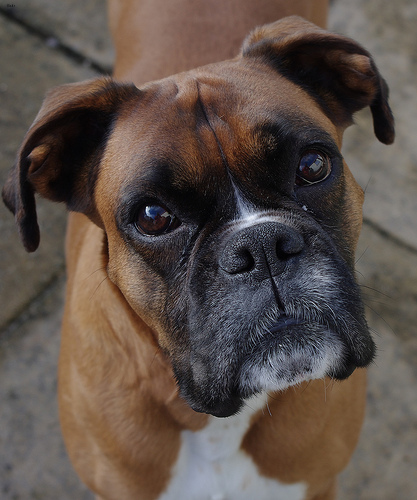
Animal: dog
Breed: boxer